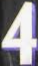
Number: 4